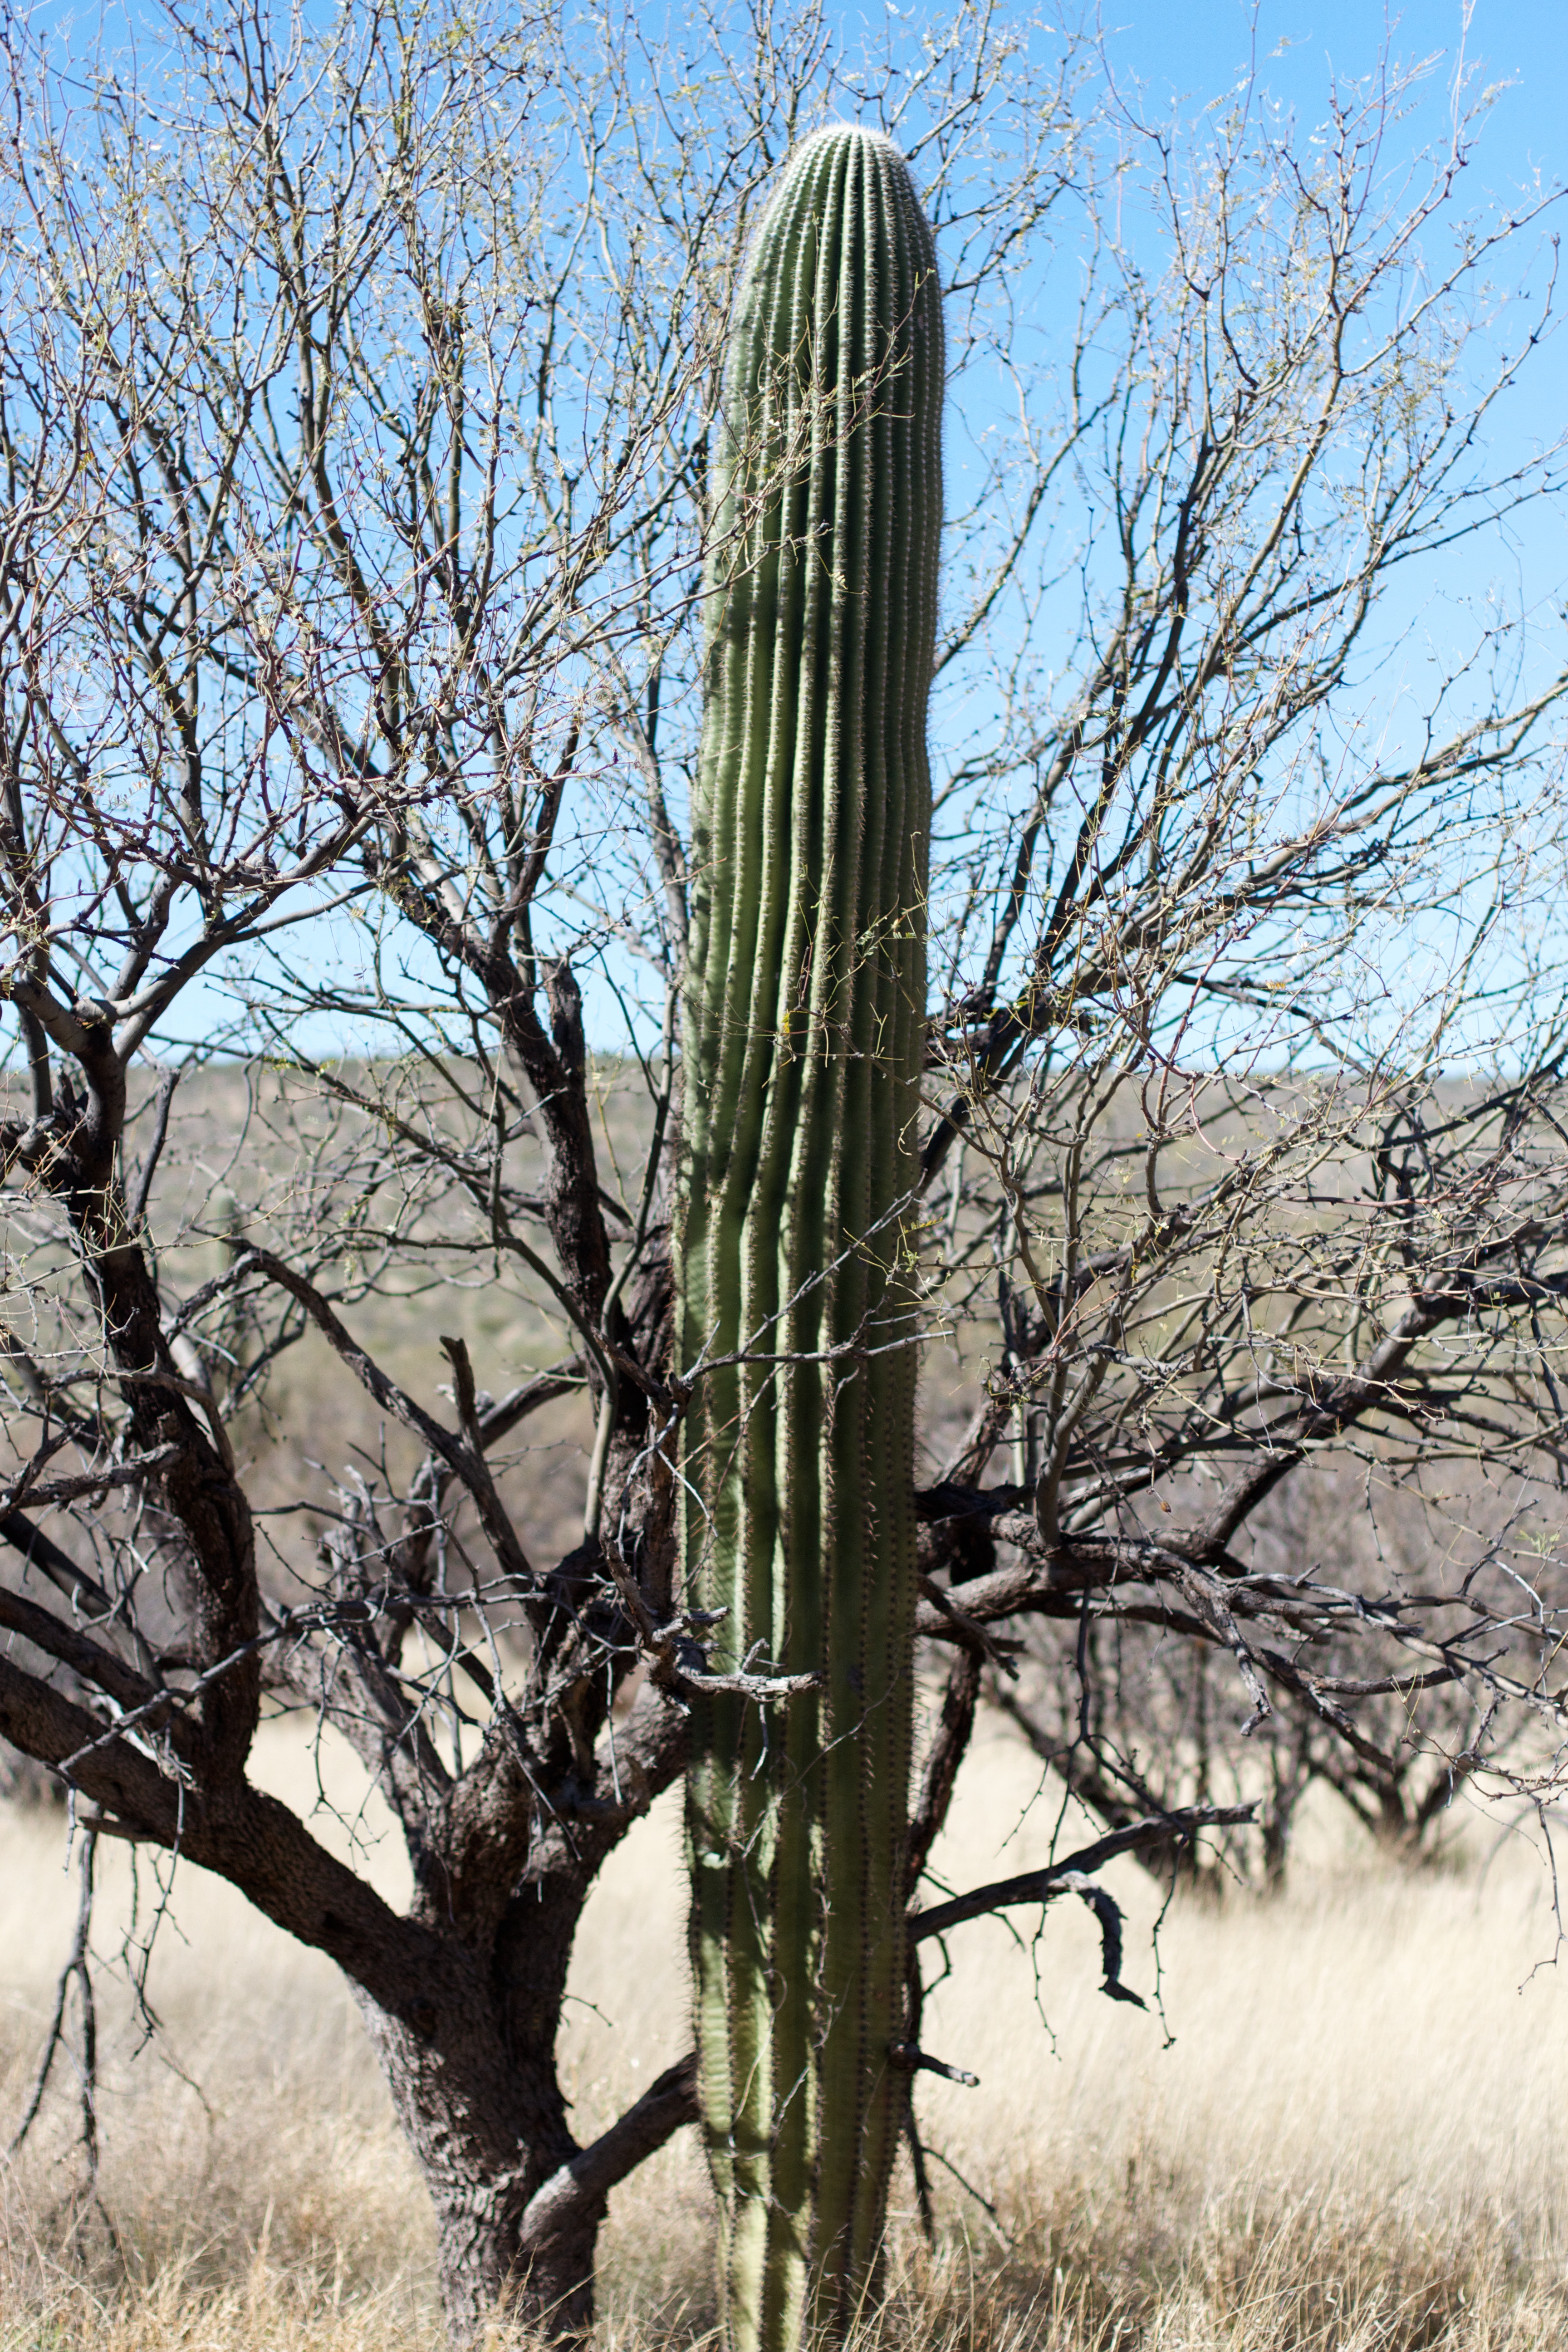
tree, branch, cactus, plant, flower, botany, flora, flowering plant, plant stem, land plant